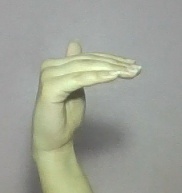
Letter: khaa